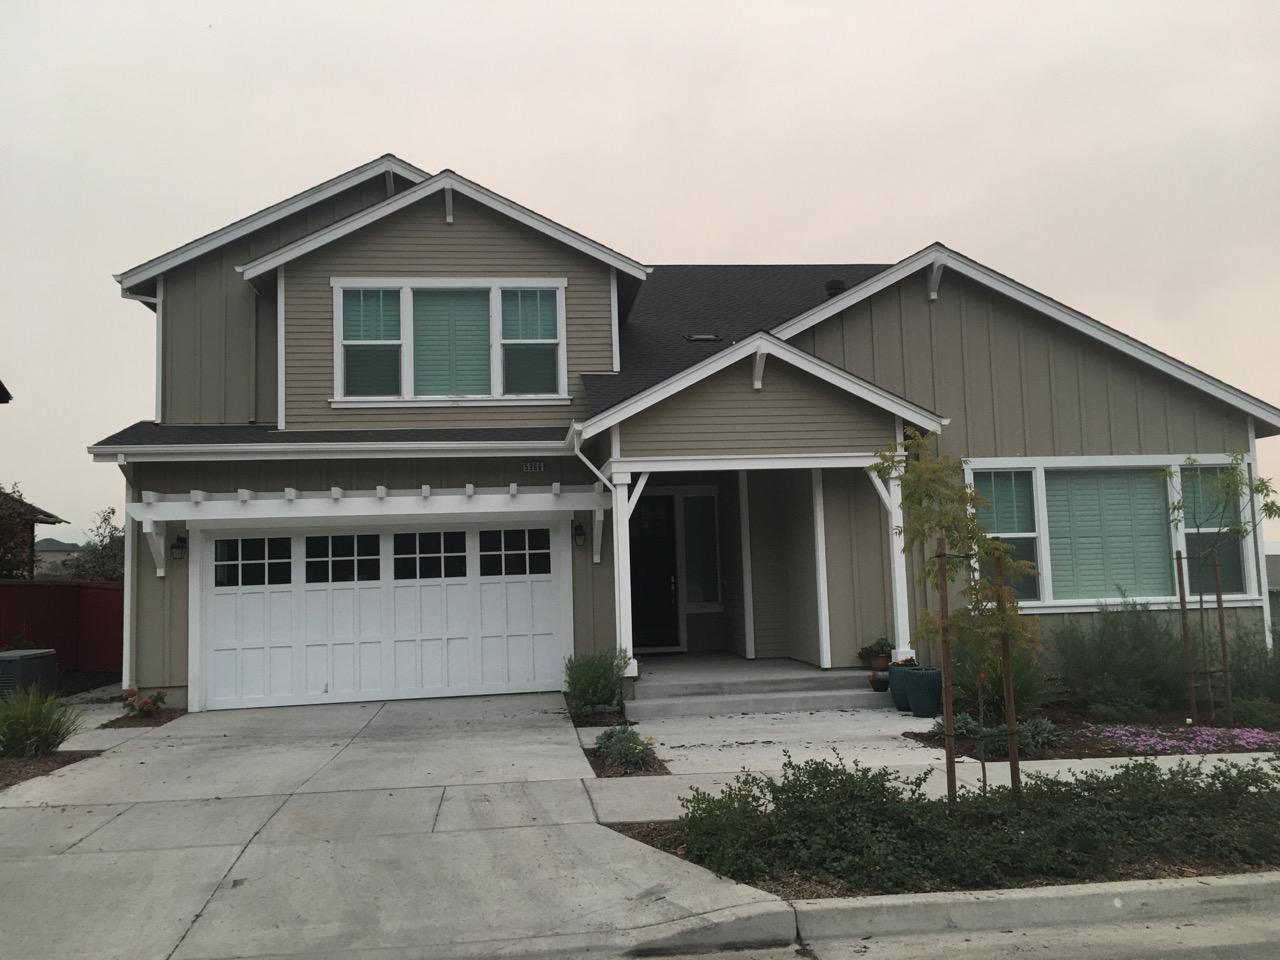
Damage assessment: affected